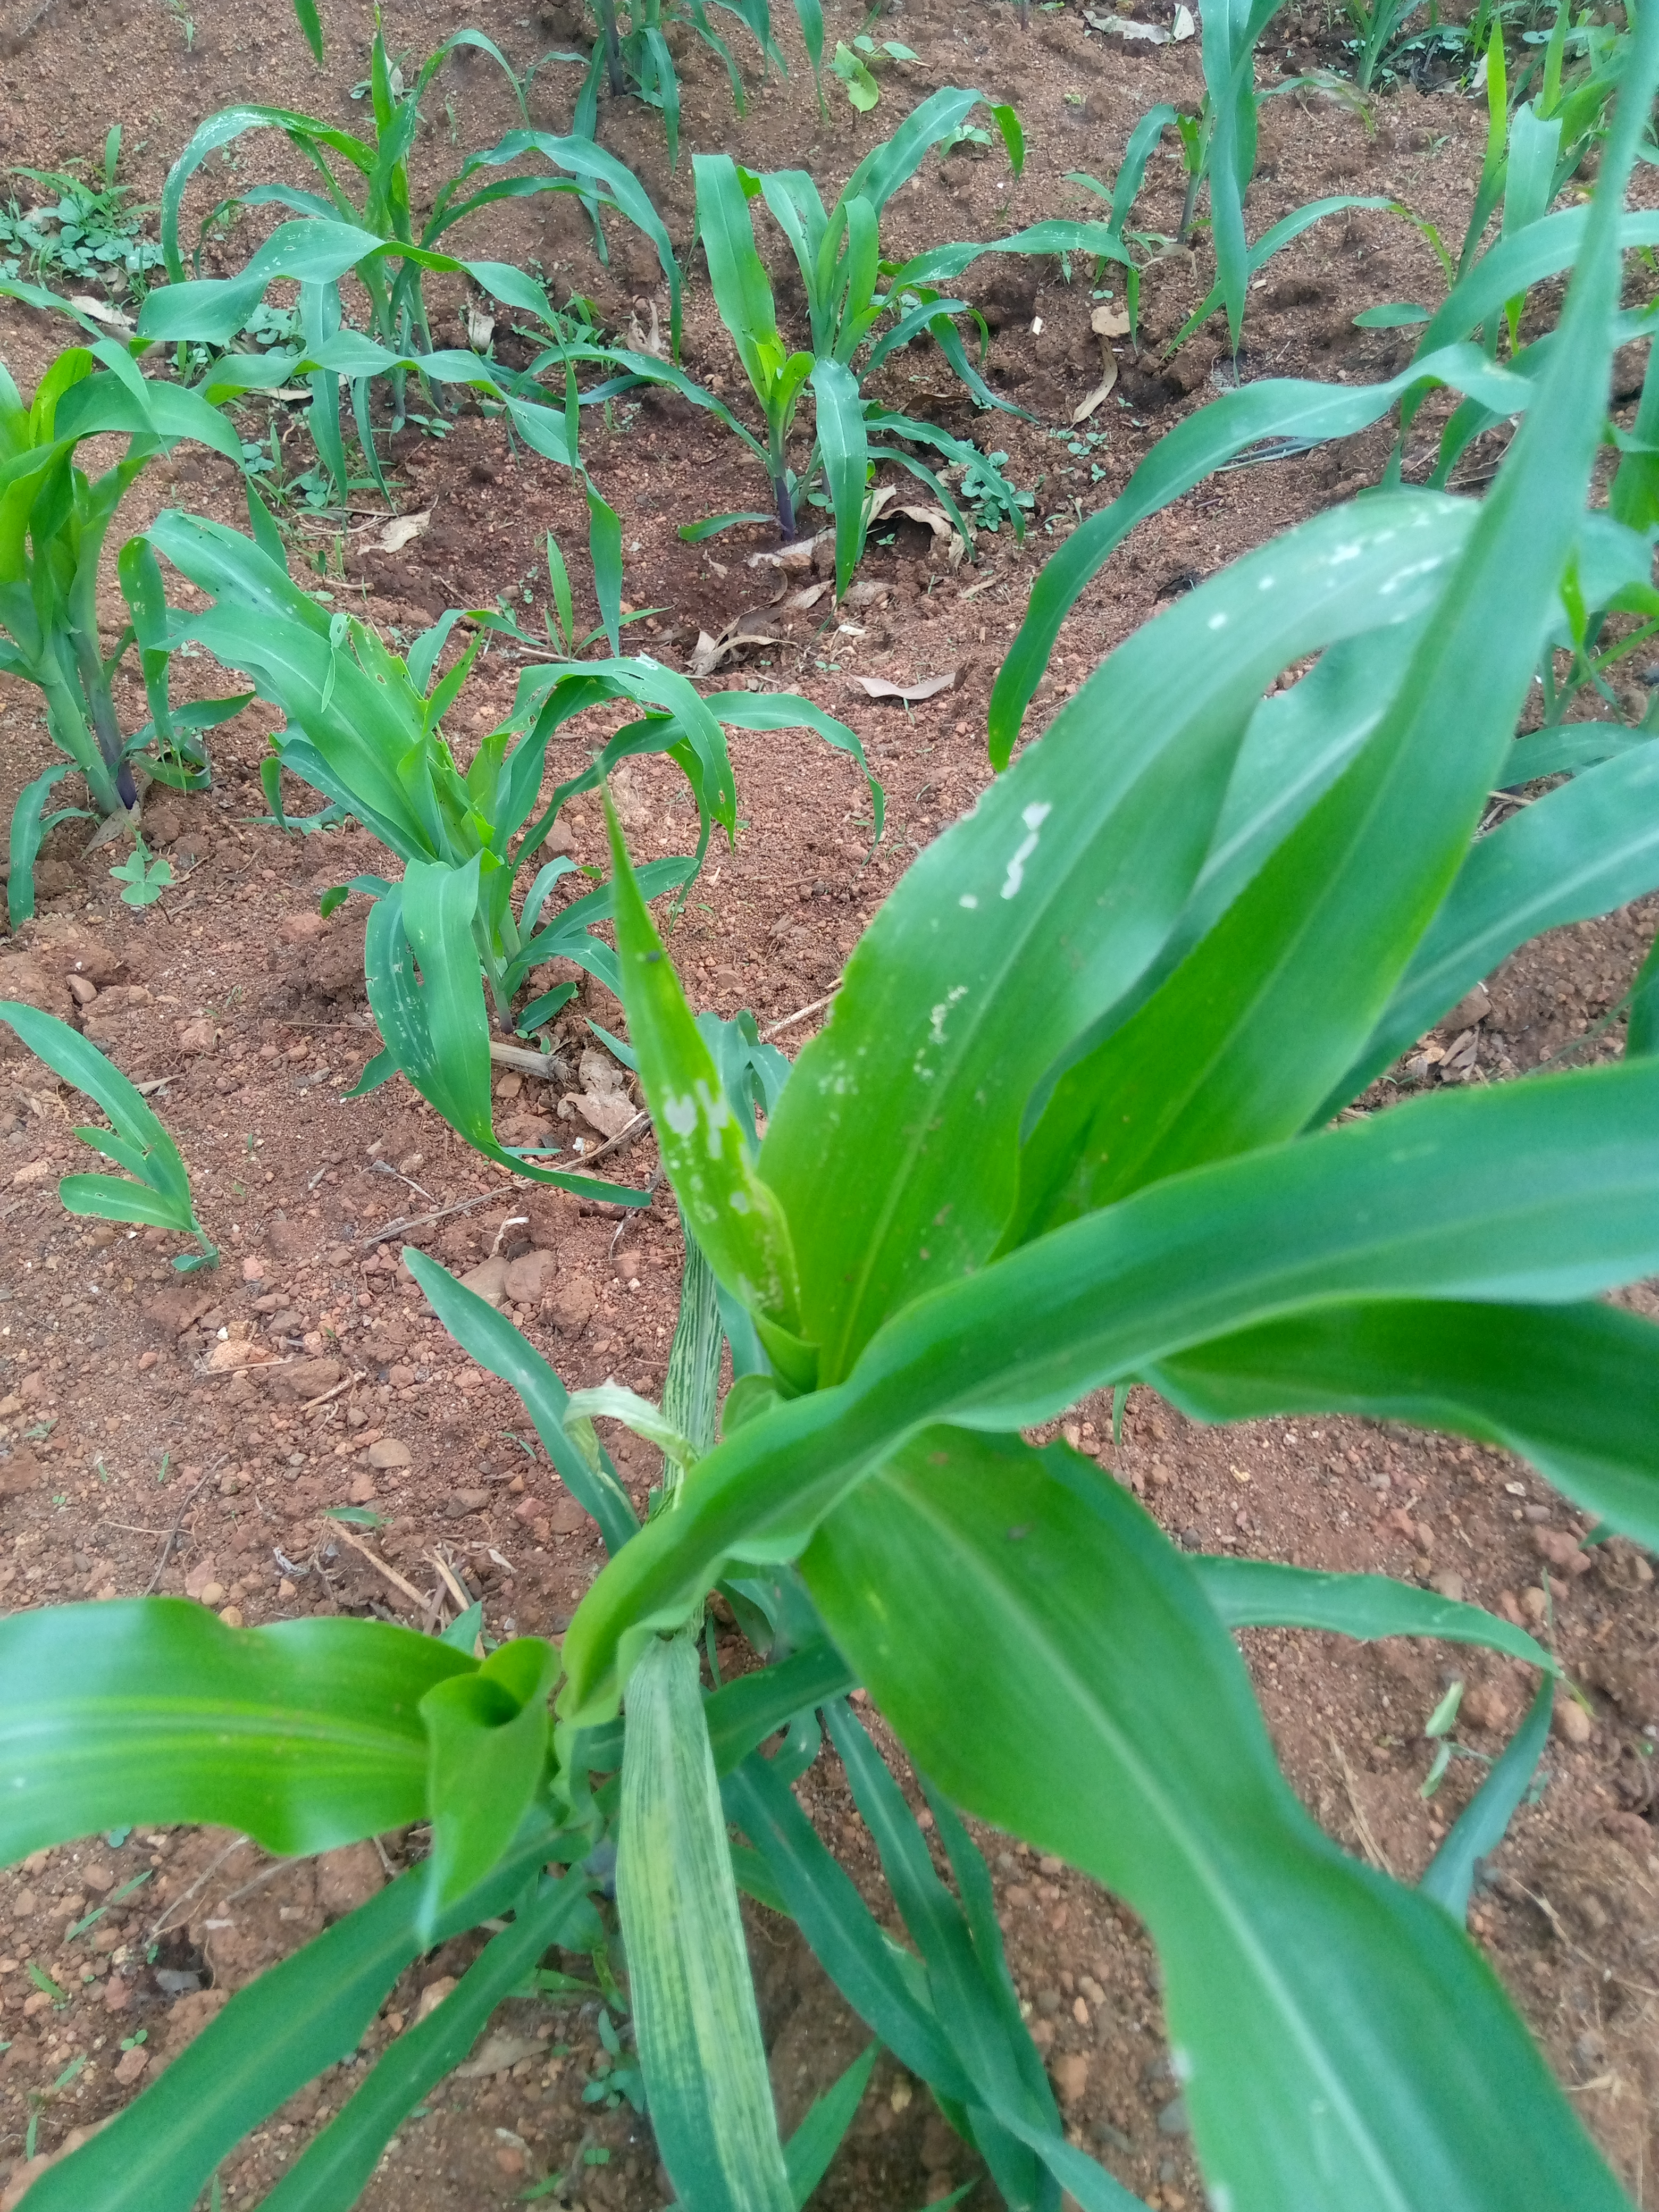
Label: spodoptera_frugiperda